League of Nations

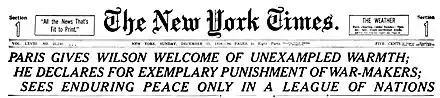
On his December 1918 trip to Europe, Woodrow Wilson gave speeches that "reaffirmed that the making of peace and the creation of a League of Nations must be accomplished as one single objective".

American President Woodrow Wilson instructed Edward M. House to draft a US plan which reflected Wilson's own idealistic views (first articulated in the Fourteen Points of January 1918), as well as the work of the Phillimore Commission. The outcome of House's work and Wilson's own first draft proposed the termination of "unethical" state behaviour, including forms of espionage and dishonesty. Methods of compulsion against recalcitrant states would include severe measures, such as "blockading and closing the frontiers of that power to commerce or intercourse with any part of the world and to use any force that may be necessary..."